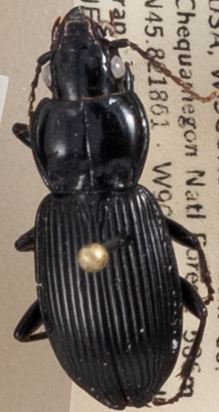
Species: Pterostichus novus
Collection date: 2018-07-10
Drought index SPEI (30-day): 0.71
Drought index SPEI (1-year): -0.24
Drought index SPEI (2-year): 1.642